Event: Typhoon Ruby
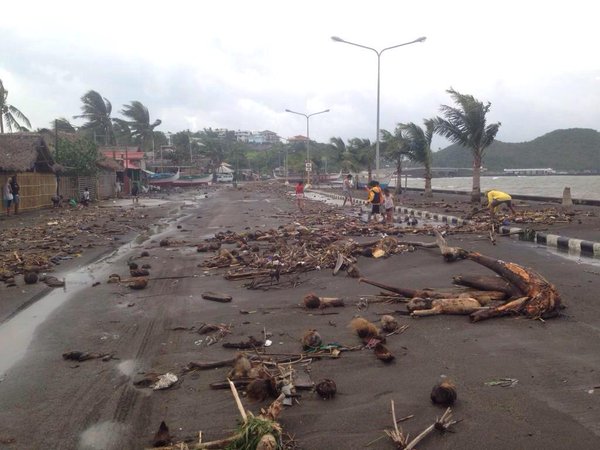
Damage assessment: damage